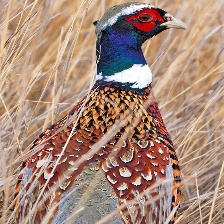
Species: RING-NECKED PHEASANT
Scientific name: PHASIANUS COLCHICUS